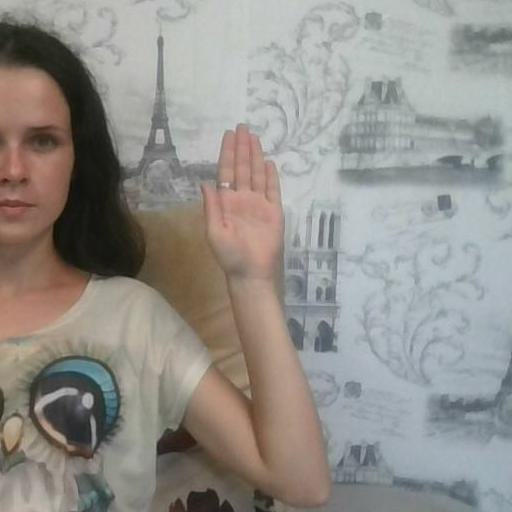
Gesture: stop